Aftermath of World War II

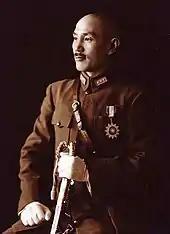
A Chinese man in military uniform, smiling and looking towards the left. He holds a sword in his left hand and has a medal in the shape of a sun on his chest.

As a result of the new borders drawn by the victorious nations, large populations suddenly found themselves in hostile territory. The Soviet Union took over areas formerly controlled by Germany, Finland, Poland, and Japan. Poland lost the Kresy region (about half of its pre-war territory) and received most of Germany east of the Oder–Neisse line, including the industrial regions of Silesia. The German state of the Saar was temporarily a protectorate of France but later returned to German administration. As set forth at Potsdam, approximately 12 million people were expelled from Germany, including seven million from Germany proper, and three million from the Sudetenland.